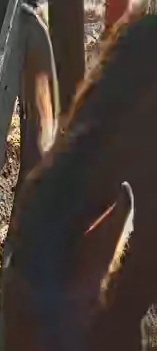
Face region: ears (position_of_ears)
Pain indicator: obviously_present